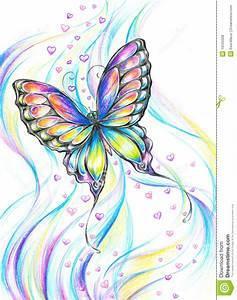
butterfly